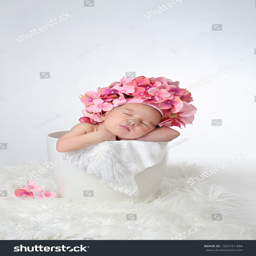
newborn baby sleeping in a flower pot